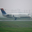
Label: airplane